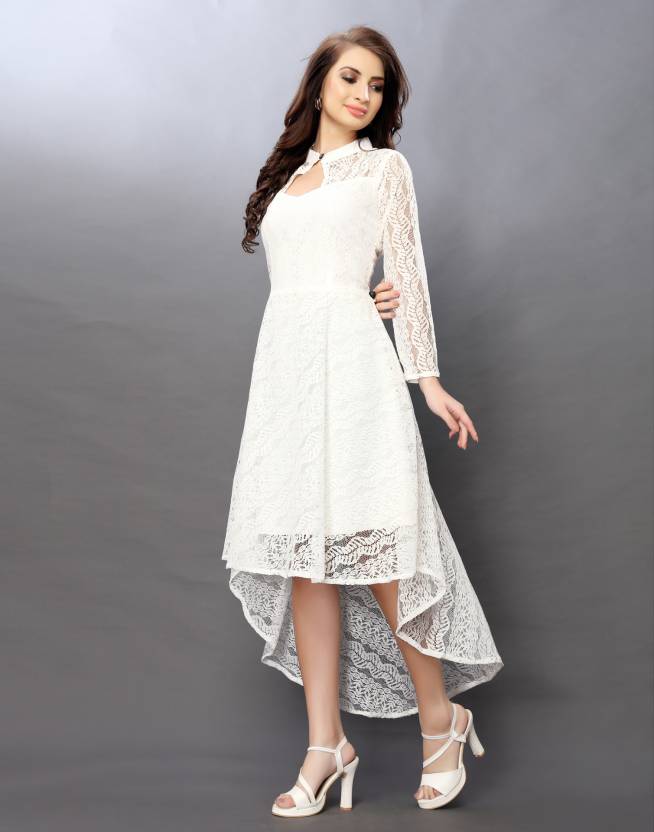
Product: Women Asymmetric White Dress
Price: ₹599
Colors: White
Pattern: Solid, Embellished, Self Design
Description: This Selvia Dress Made of Russell Net Fabric On Net Work Looks Pretty For Party Wear
Other details: Dress Length : 54 Inch, Top Sleeve : 22 Inch